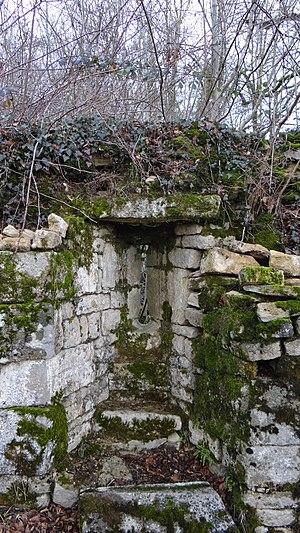
Archère-canonnière
Bornay est une commune française située dans le département du Jura, en région Bourgogne-Franche-Comté.